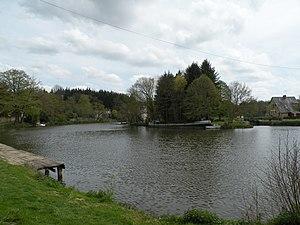
Port de la Courbe à Bourg-des-Comptes sur la Vilaine
Bourg-des-Comptes est une commune française située dans le département d'Ille-et-Vilaine en région Bretagne.